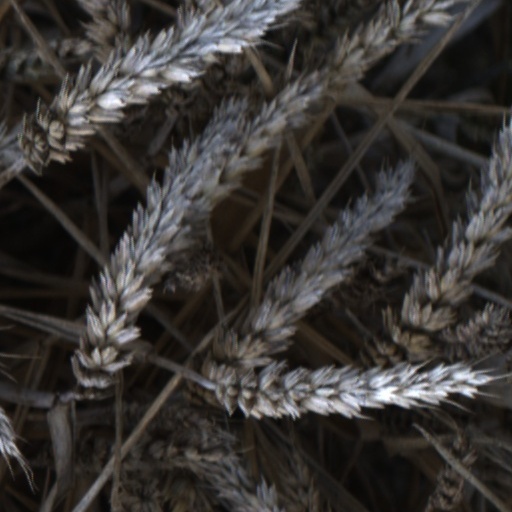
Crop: wheat